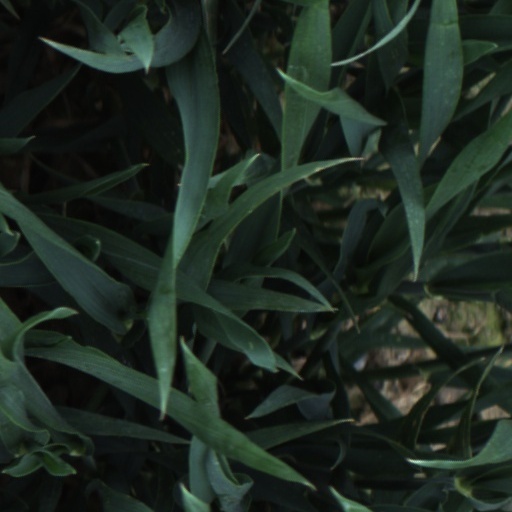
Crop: wheat